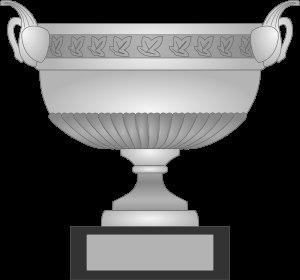
Mellerio dits Meller est une maison de joaillerie française, fondée en 1613, et toujours en activité aujourd'hui. Elle donne son nom à la taille Mellerio, une taille à 57 facettes en forme d'ovale dans une ellipse.